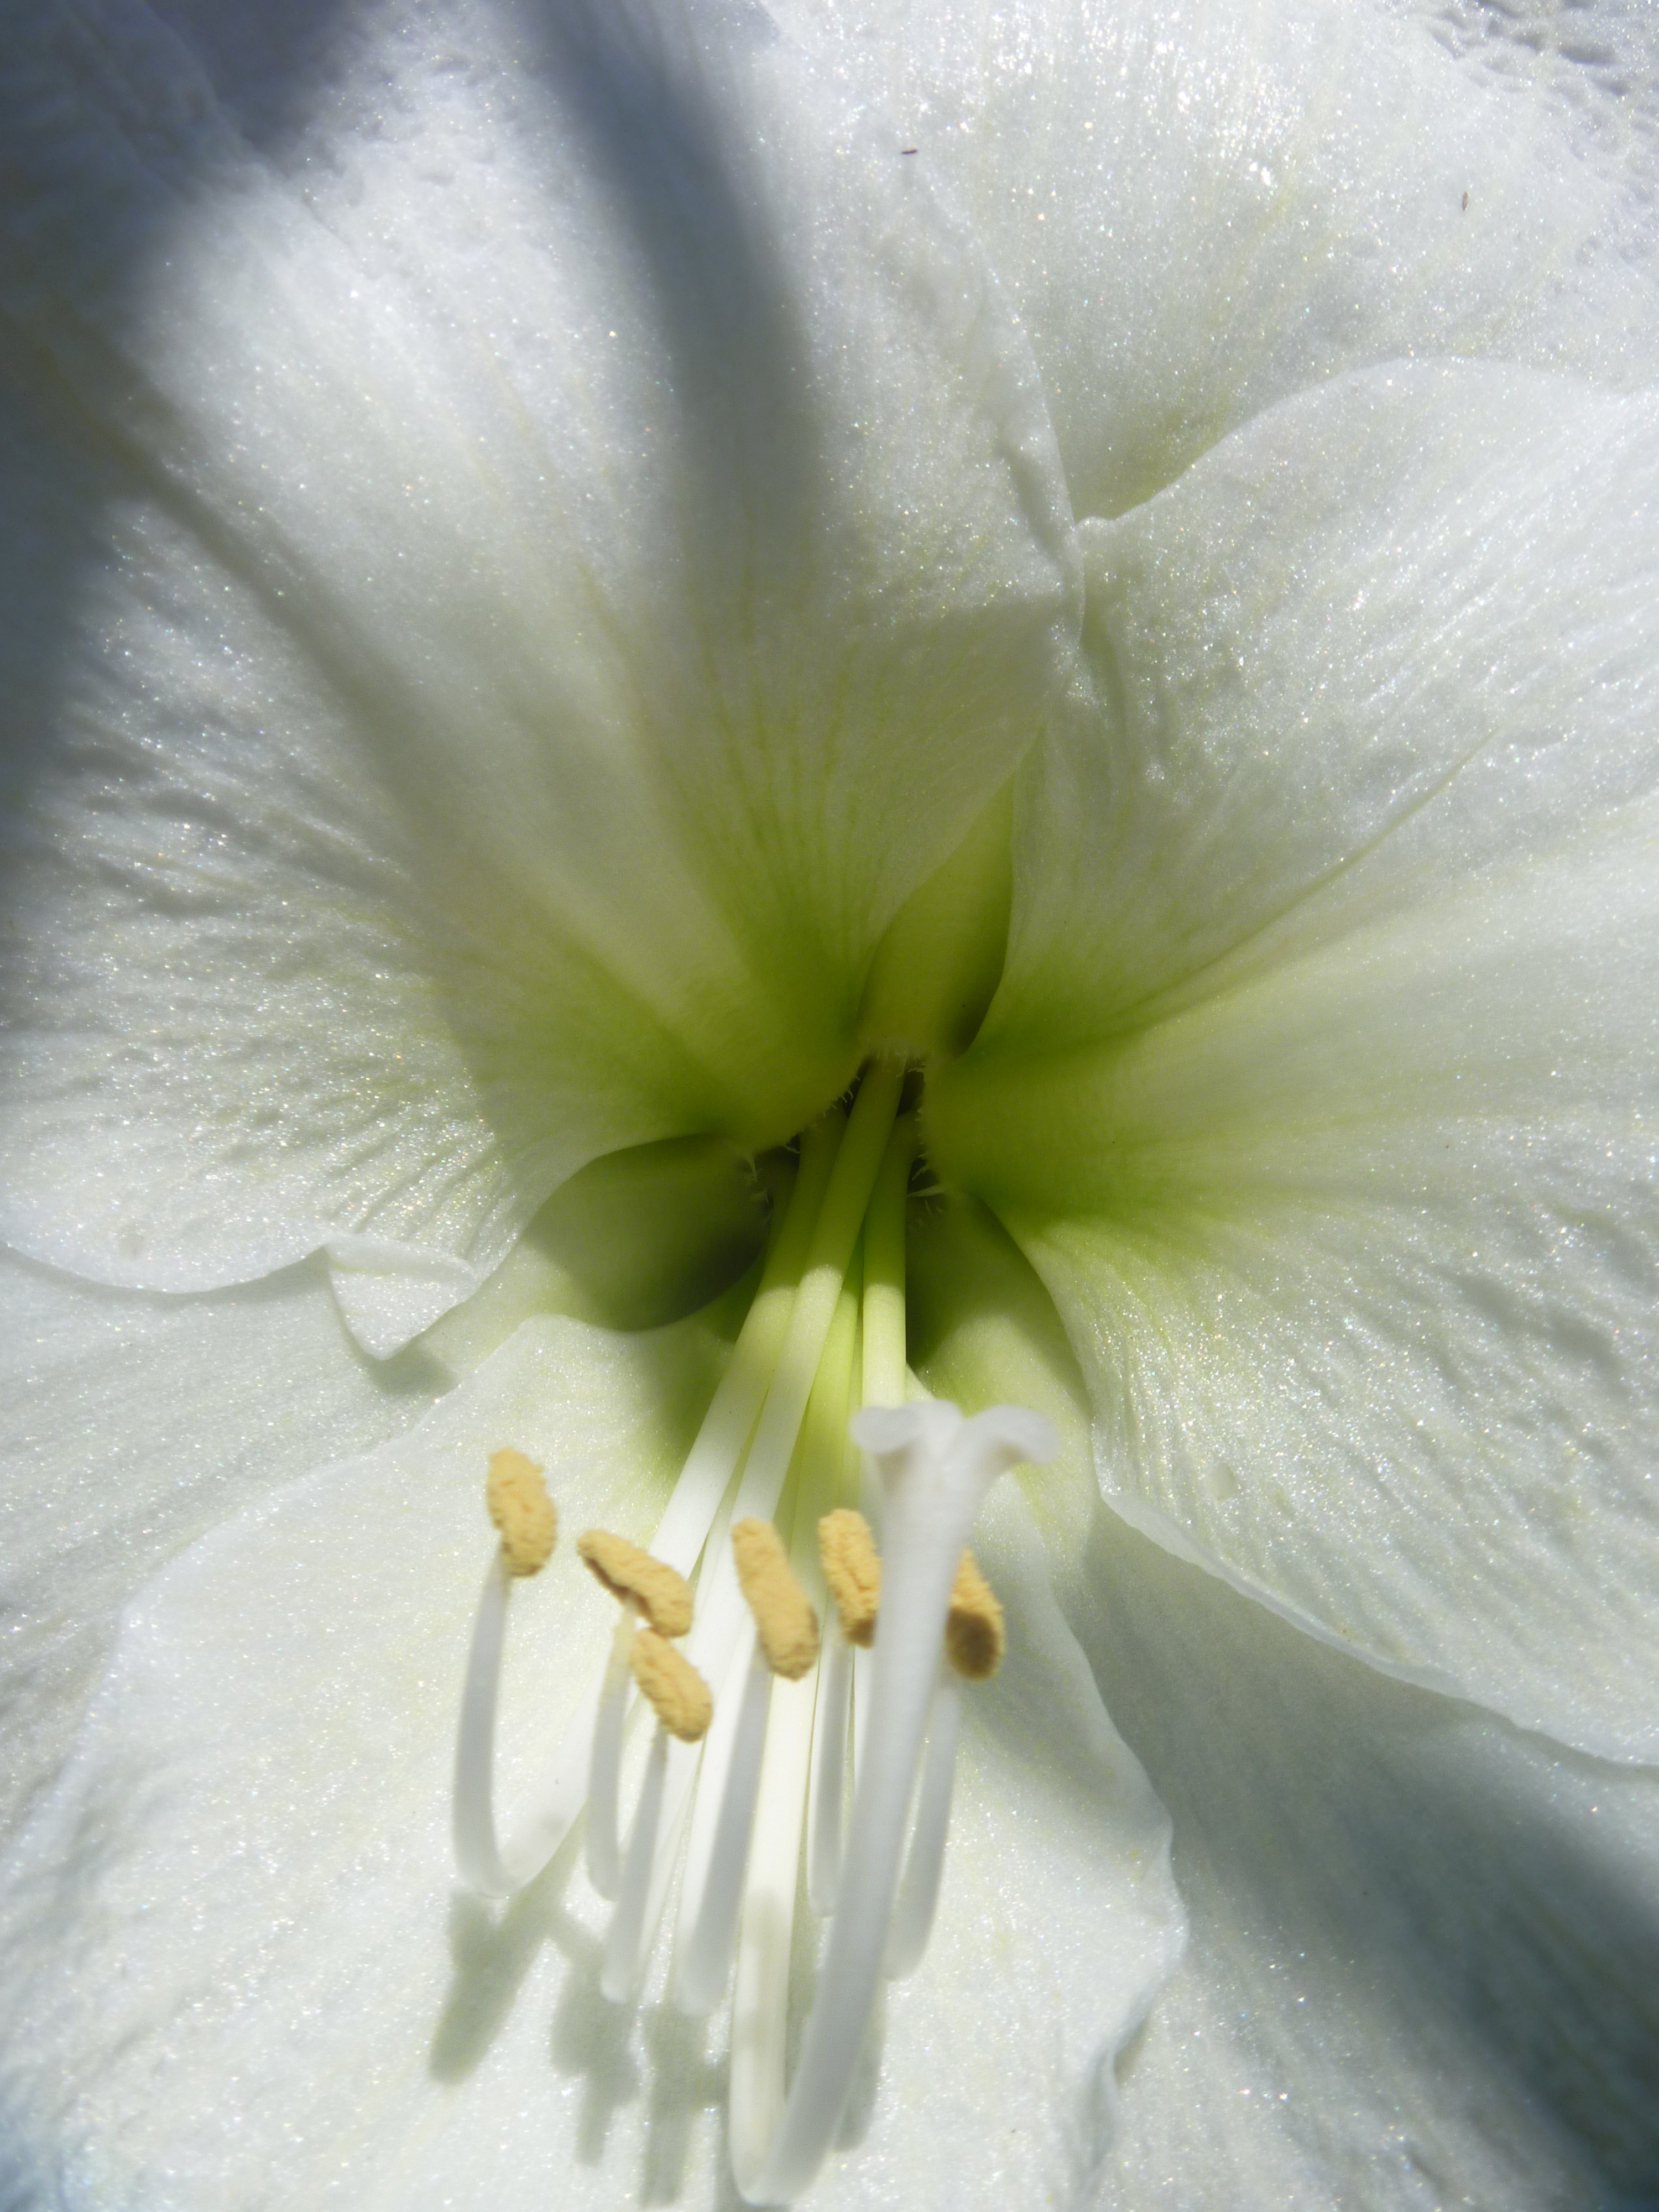
blossom, plant, white, photography, flower, petal, green, macro, botany, flora, close up, flor, plantas, argentina, lily, misiones, macro photography, flowering plant, plant stem, land plant, amaryllis belladonna